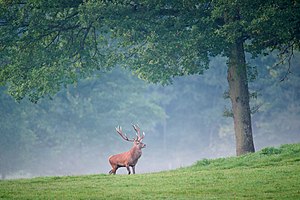
Skovlysning
En kronhjort i en skovlysning
En lysning er en åbning i skoven. Lysninger opstår naturligt, når gamle træer vælter, eller ved lynnedslag, brand og jordskred. Kunstige lysninger dannes, hver gang mennesker fælder træer eller laver veje gennem skoven. Lysningerne har stor betydning for skovens overlevelse som biotop, for det er dér, successionen genstartes, sådan at skoven konstant bliver fornyet.